Wuyuan railway station

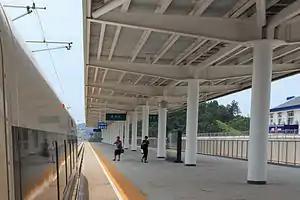

Wuyuan railway station is a railway station of Hefei–Fuzhou high-speed railway in Wuyuan County, Jiangxi.